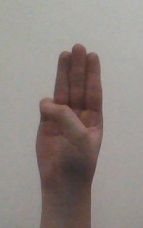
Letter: thaa